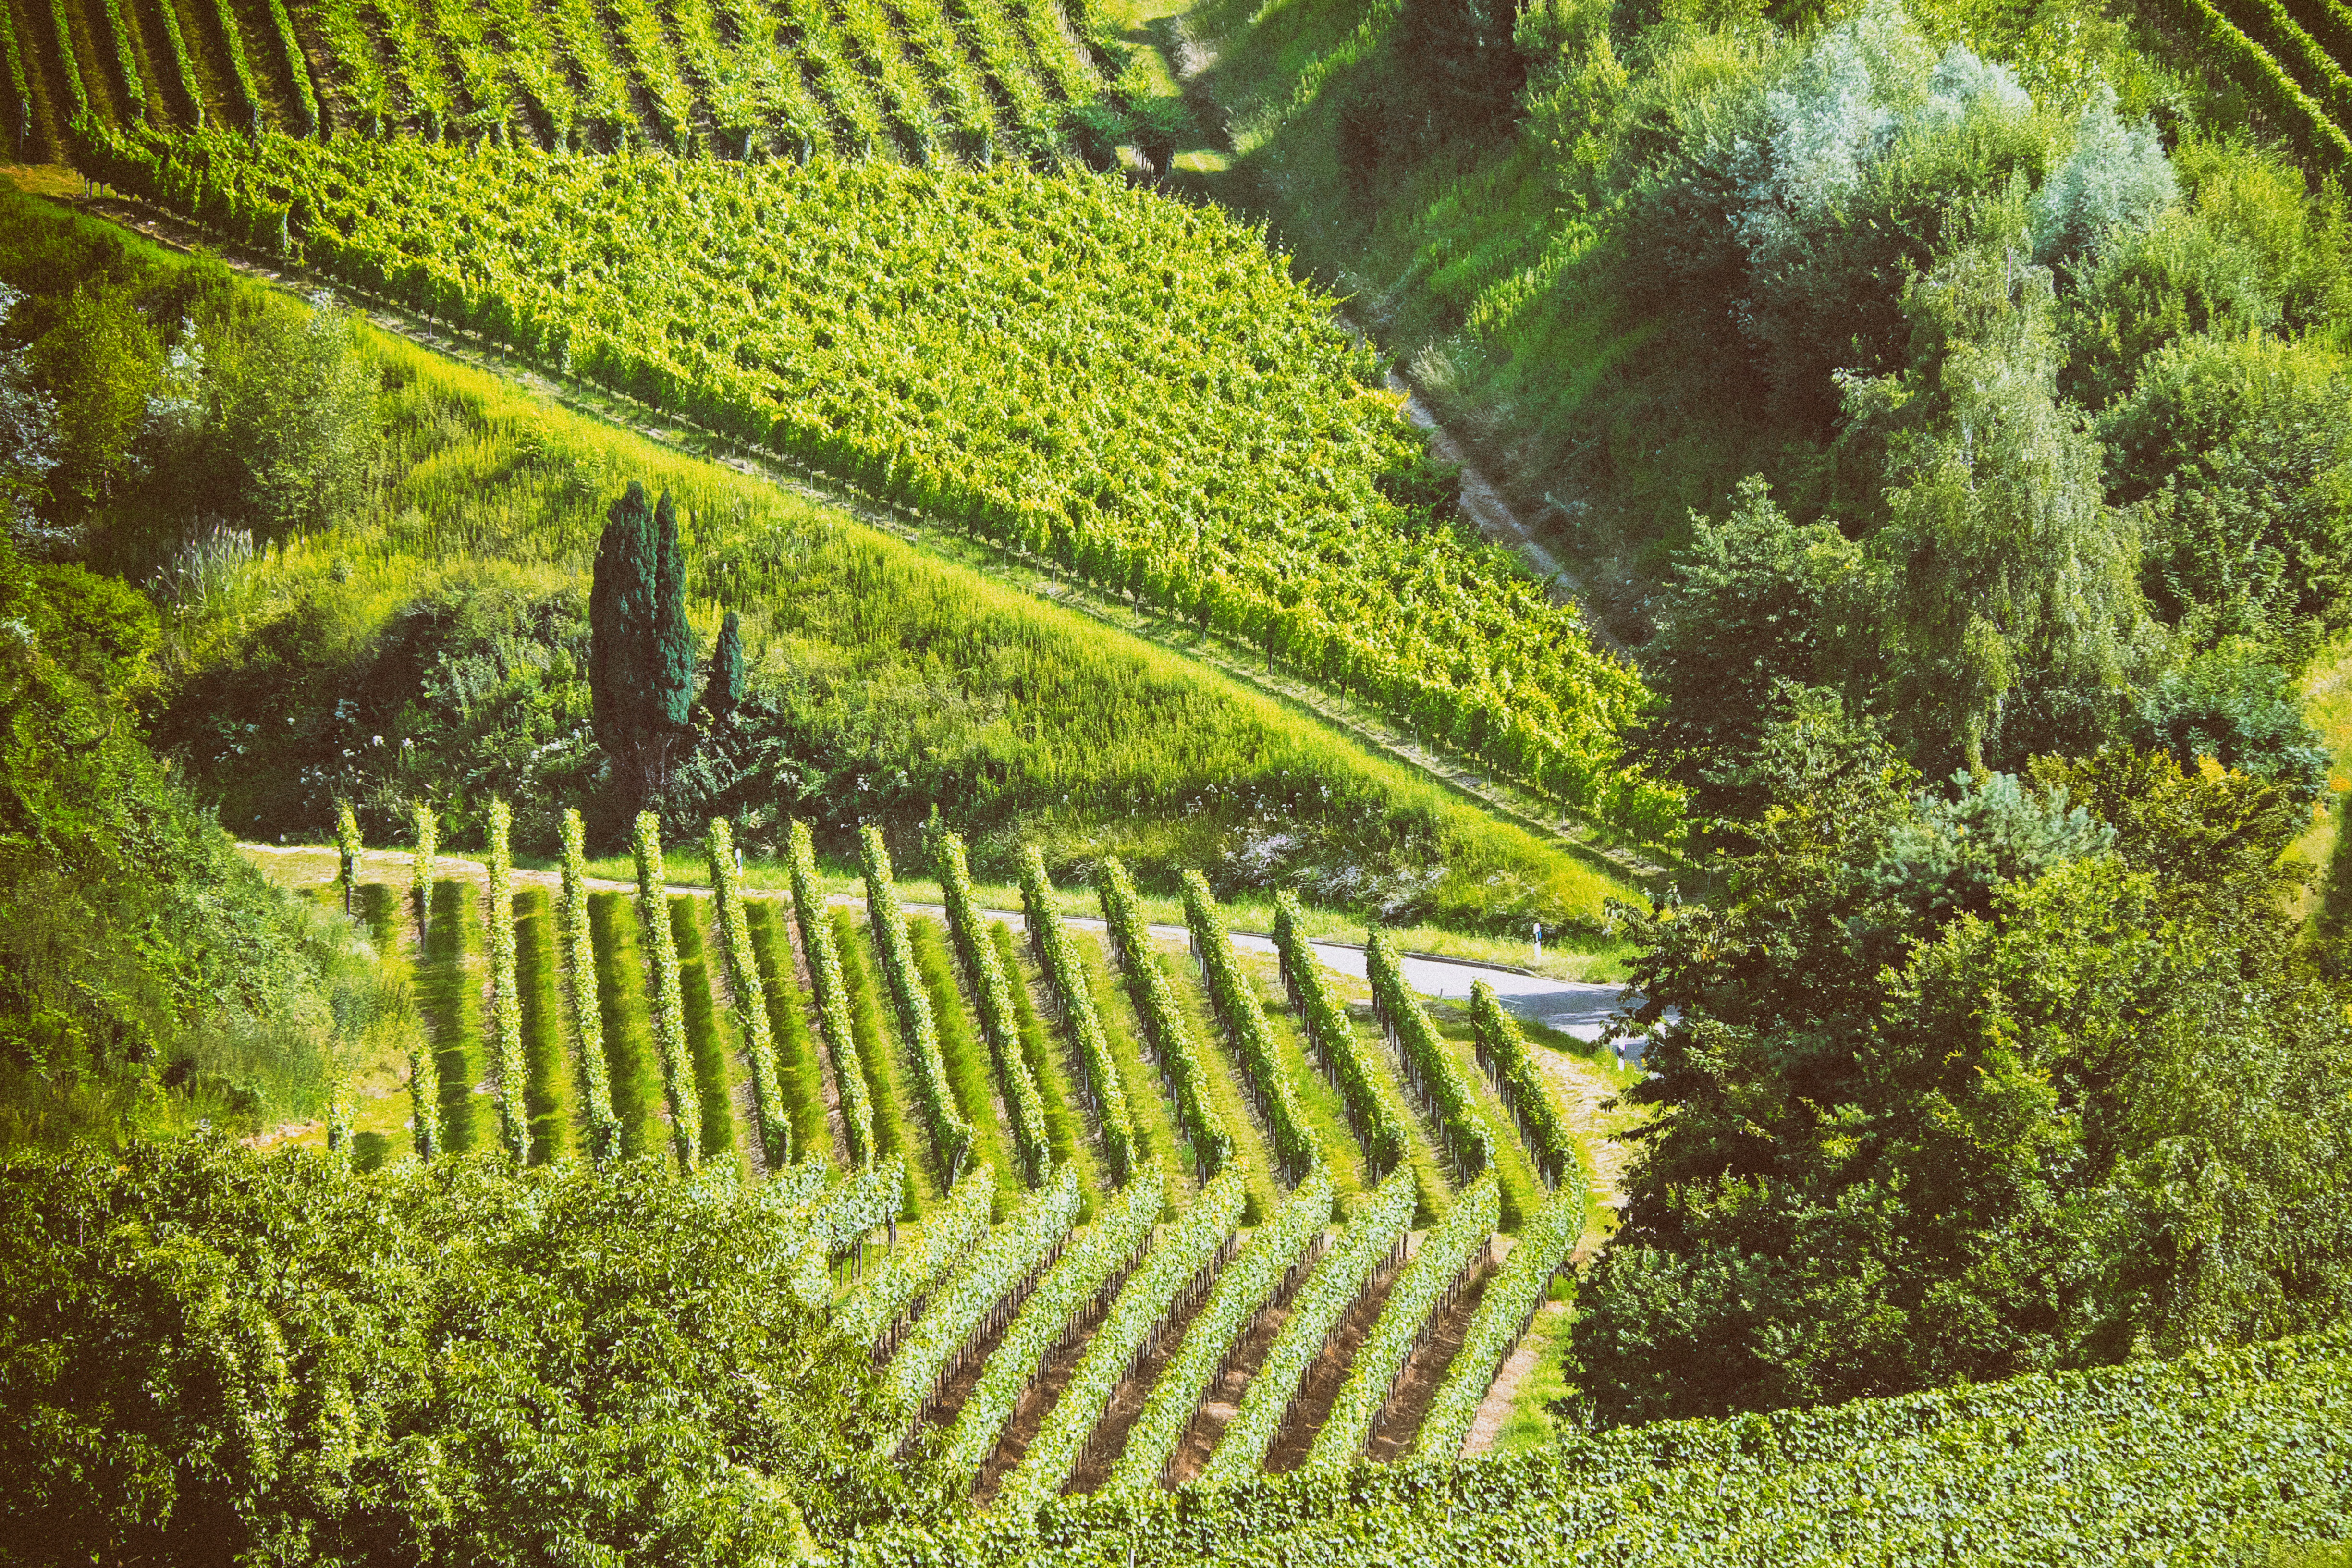
landscape, nature, vineyard, field, flower, summer, green, botany, agriculture, garden, vines, terrace, shrub, plantation, botanical garden, kaiserstuhl, south west